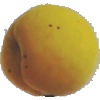
Label: Peach 2